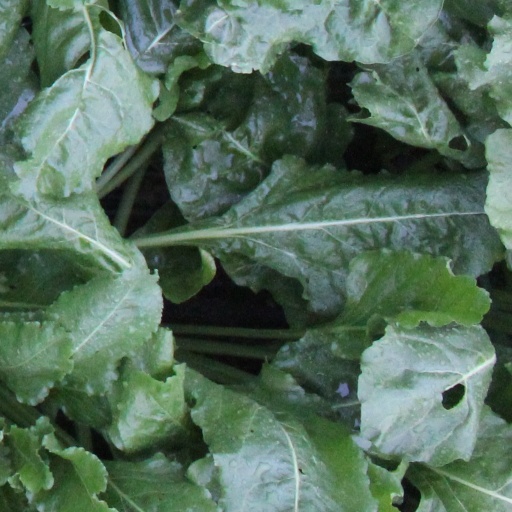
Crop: sugar beet